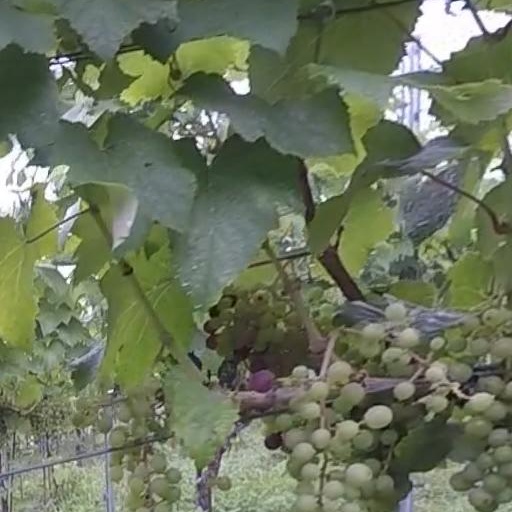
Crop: grape